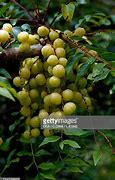
Label: Kiwi